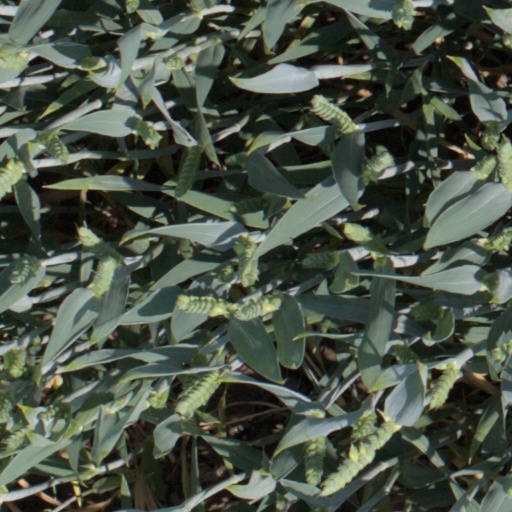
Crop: wheat